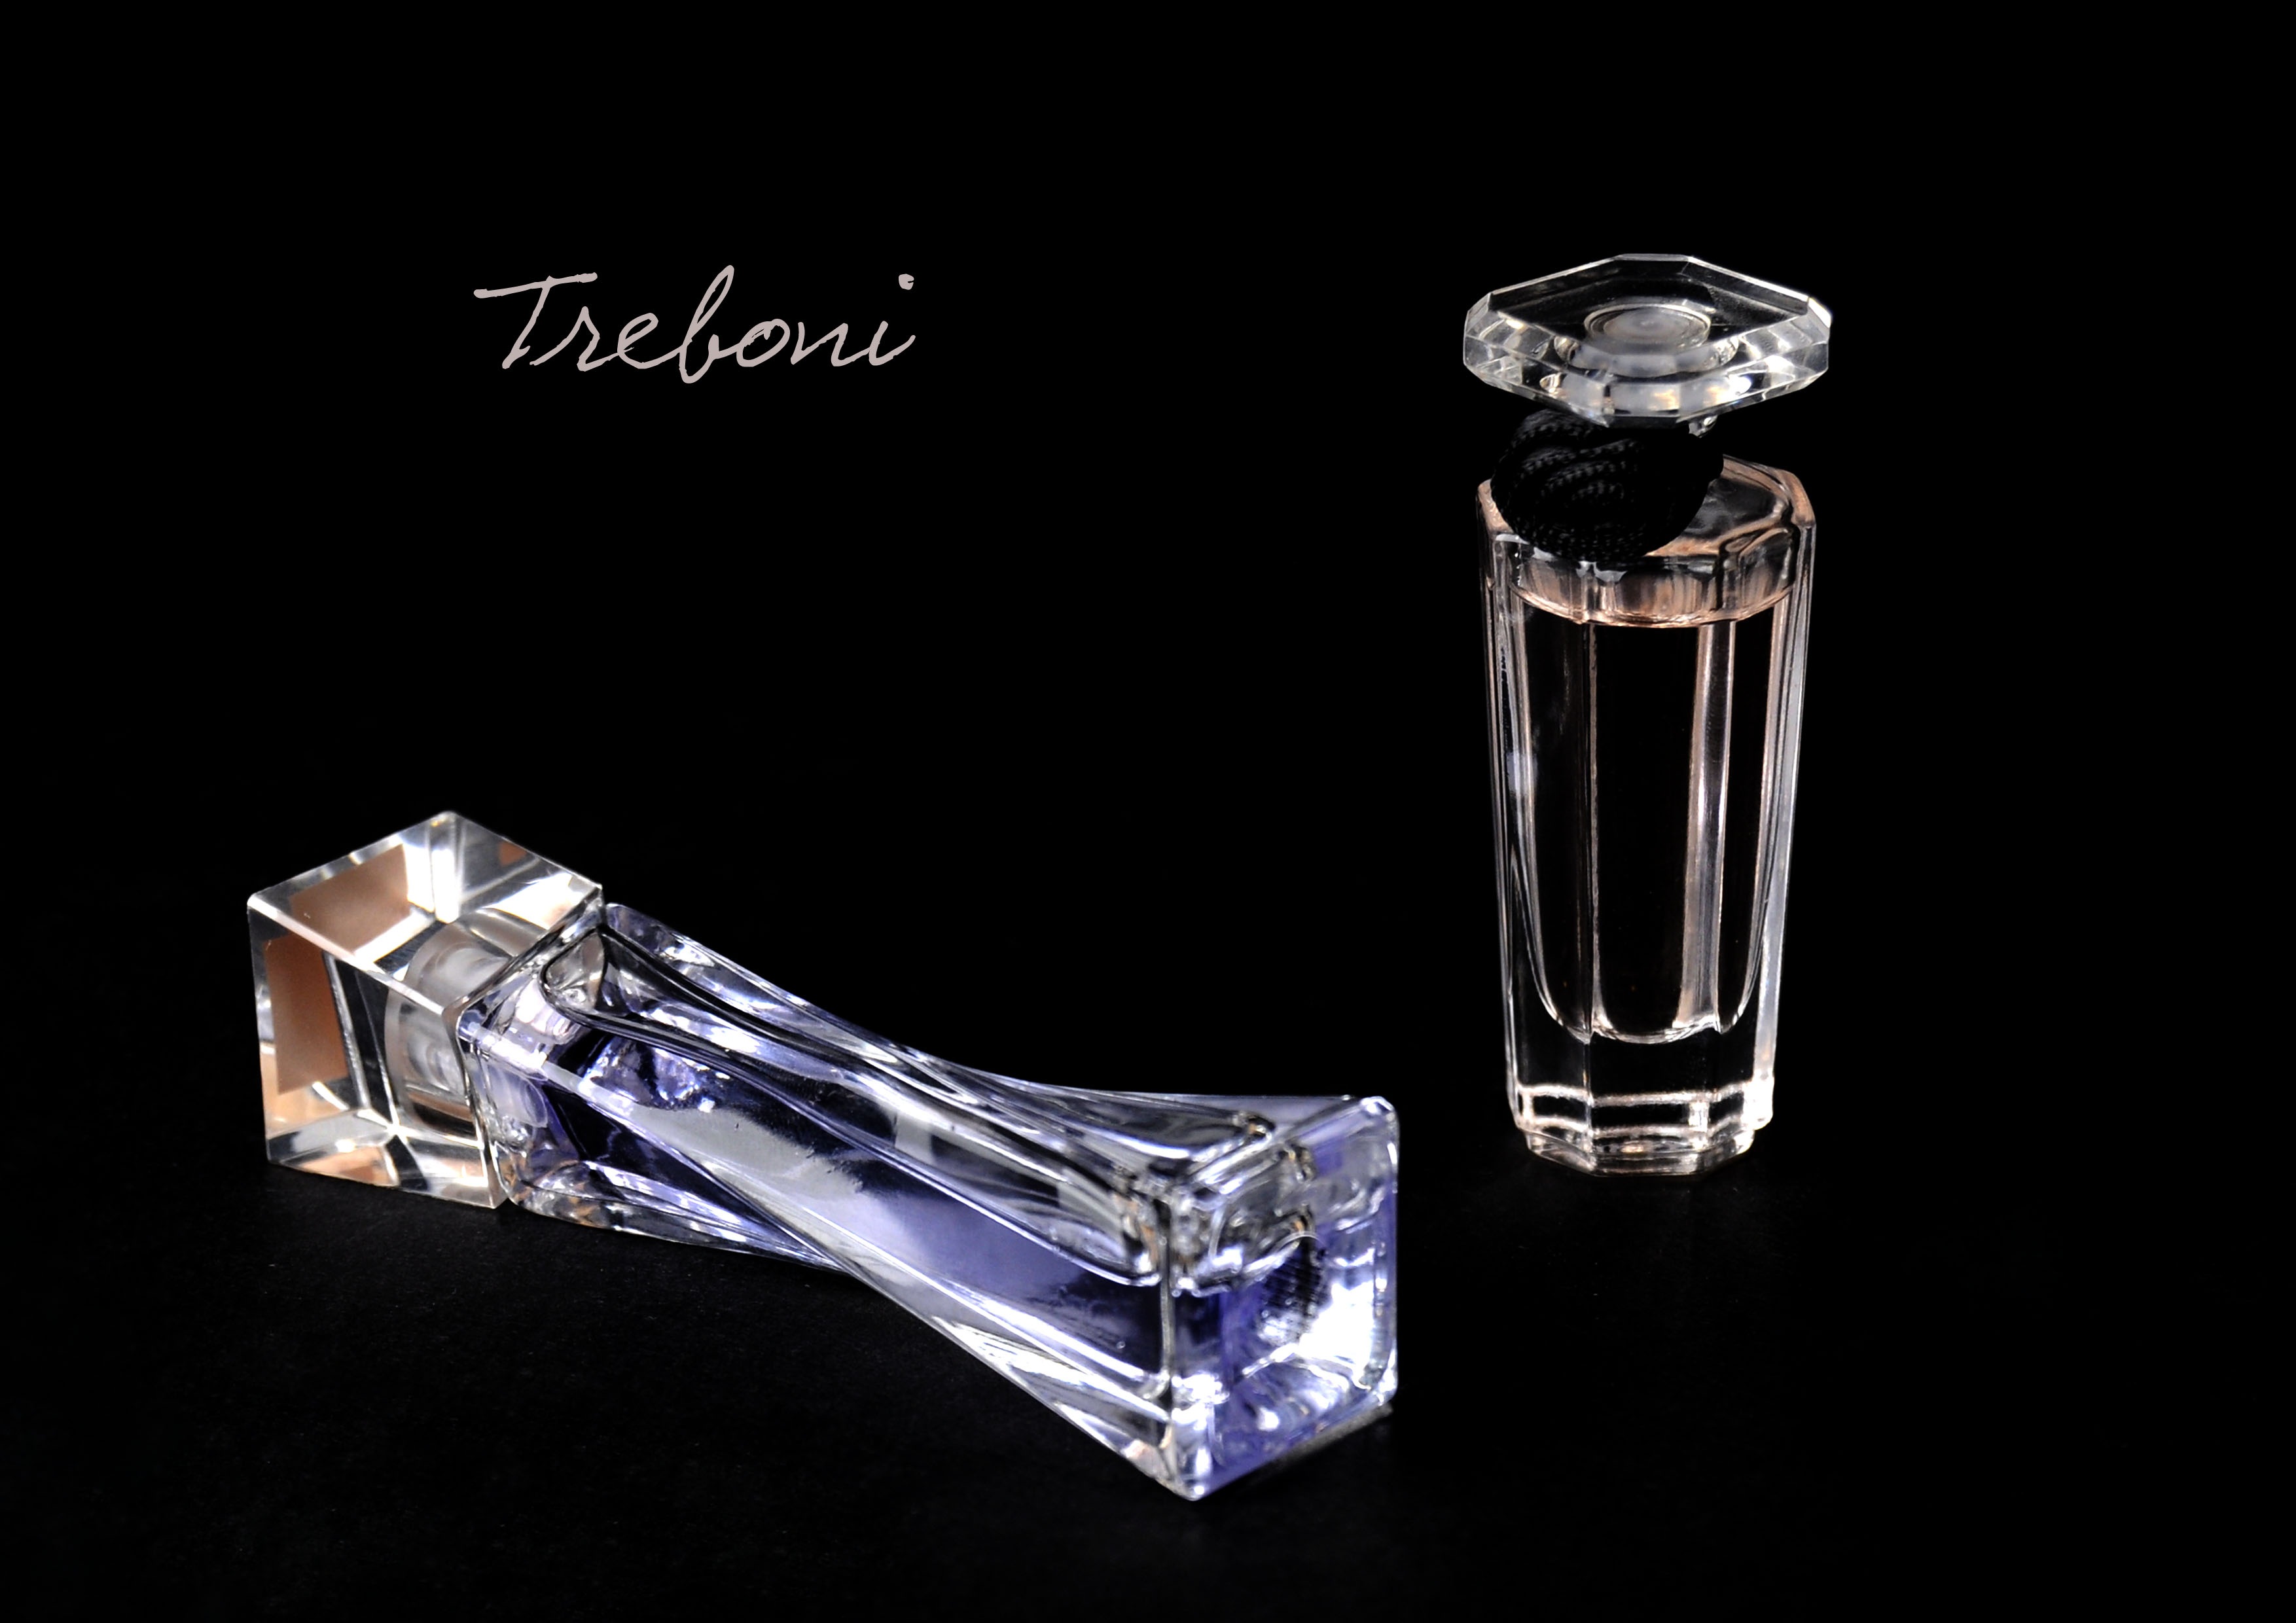
advertising, studio, bottle, glass bottle, jewellery, detail, crystal, diamond, perfume, cosmetics, perfumes, gemstone, platinum, fashion accessory, the practice of, acuteness